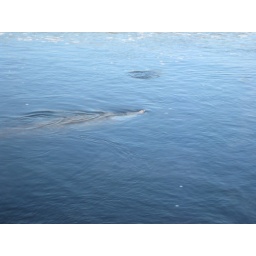
Enjoying the warm water by the power plant